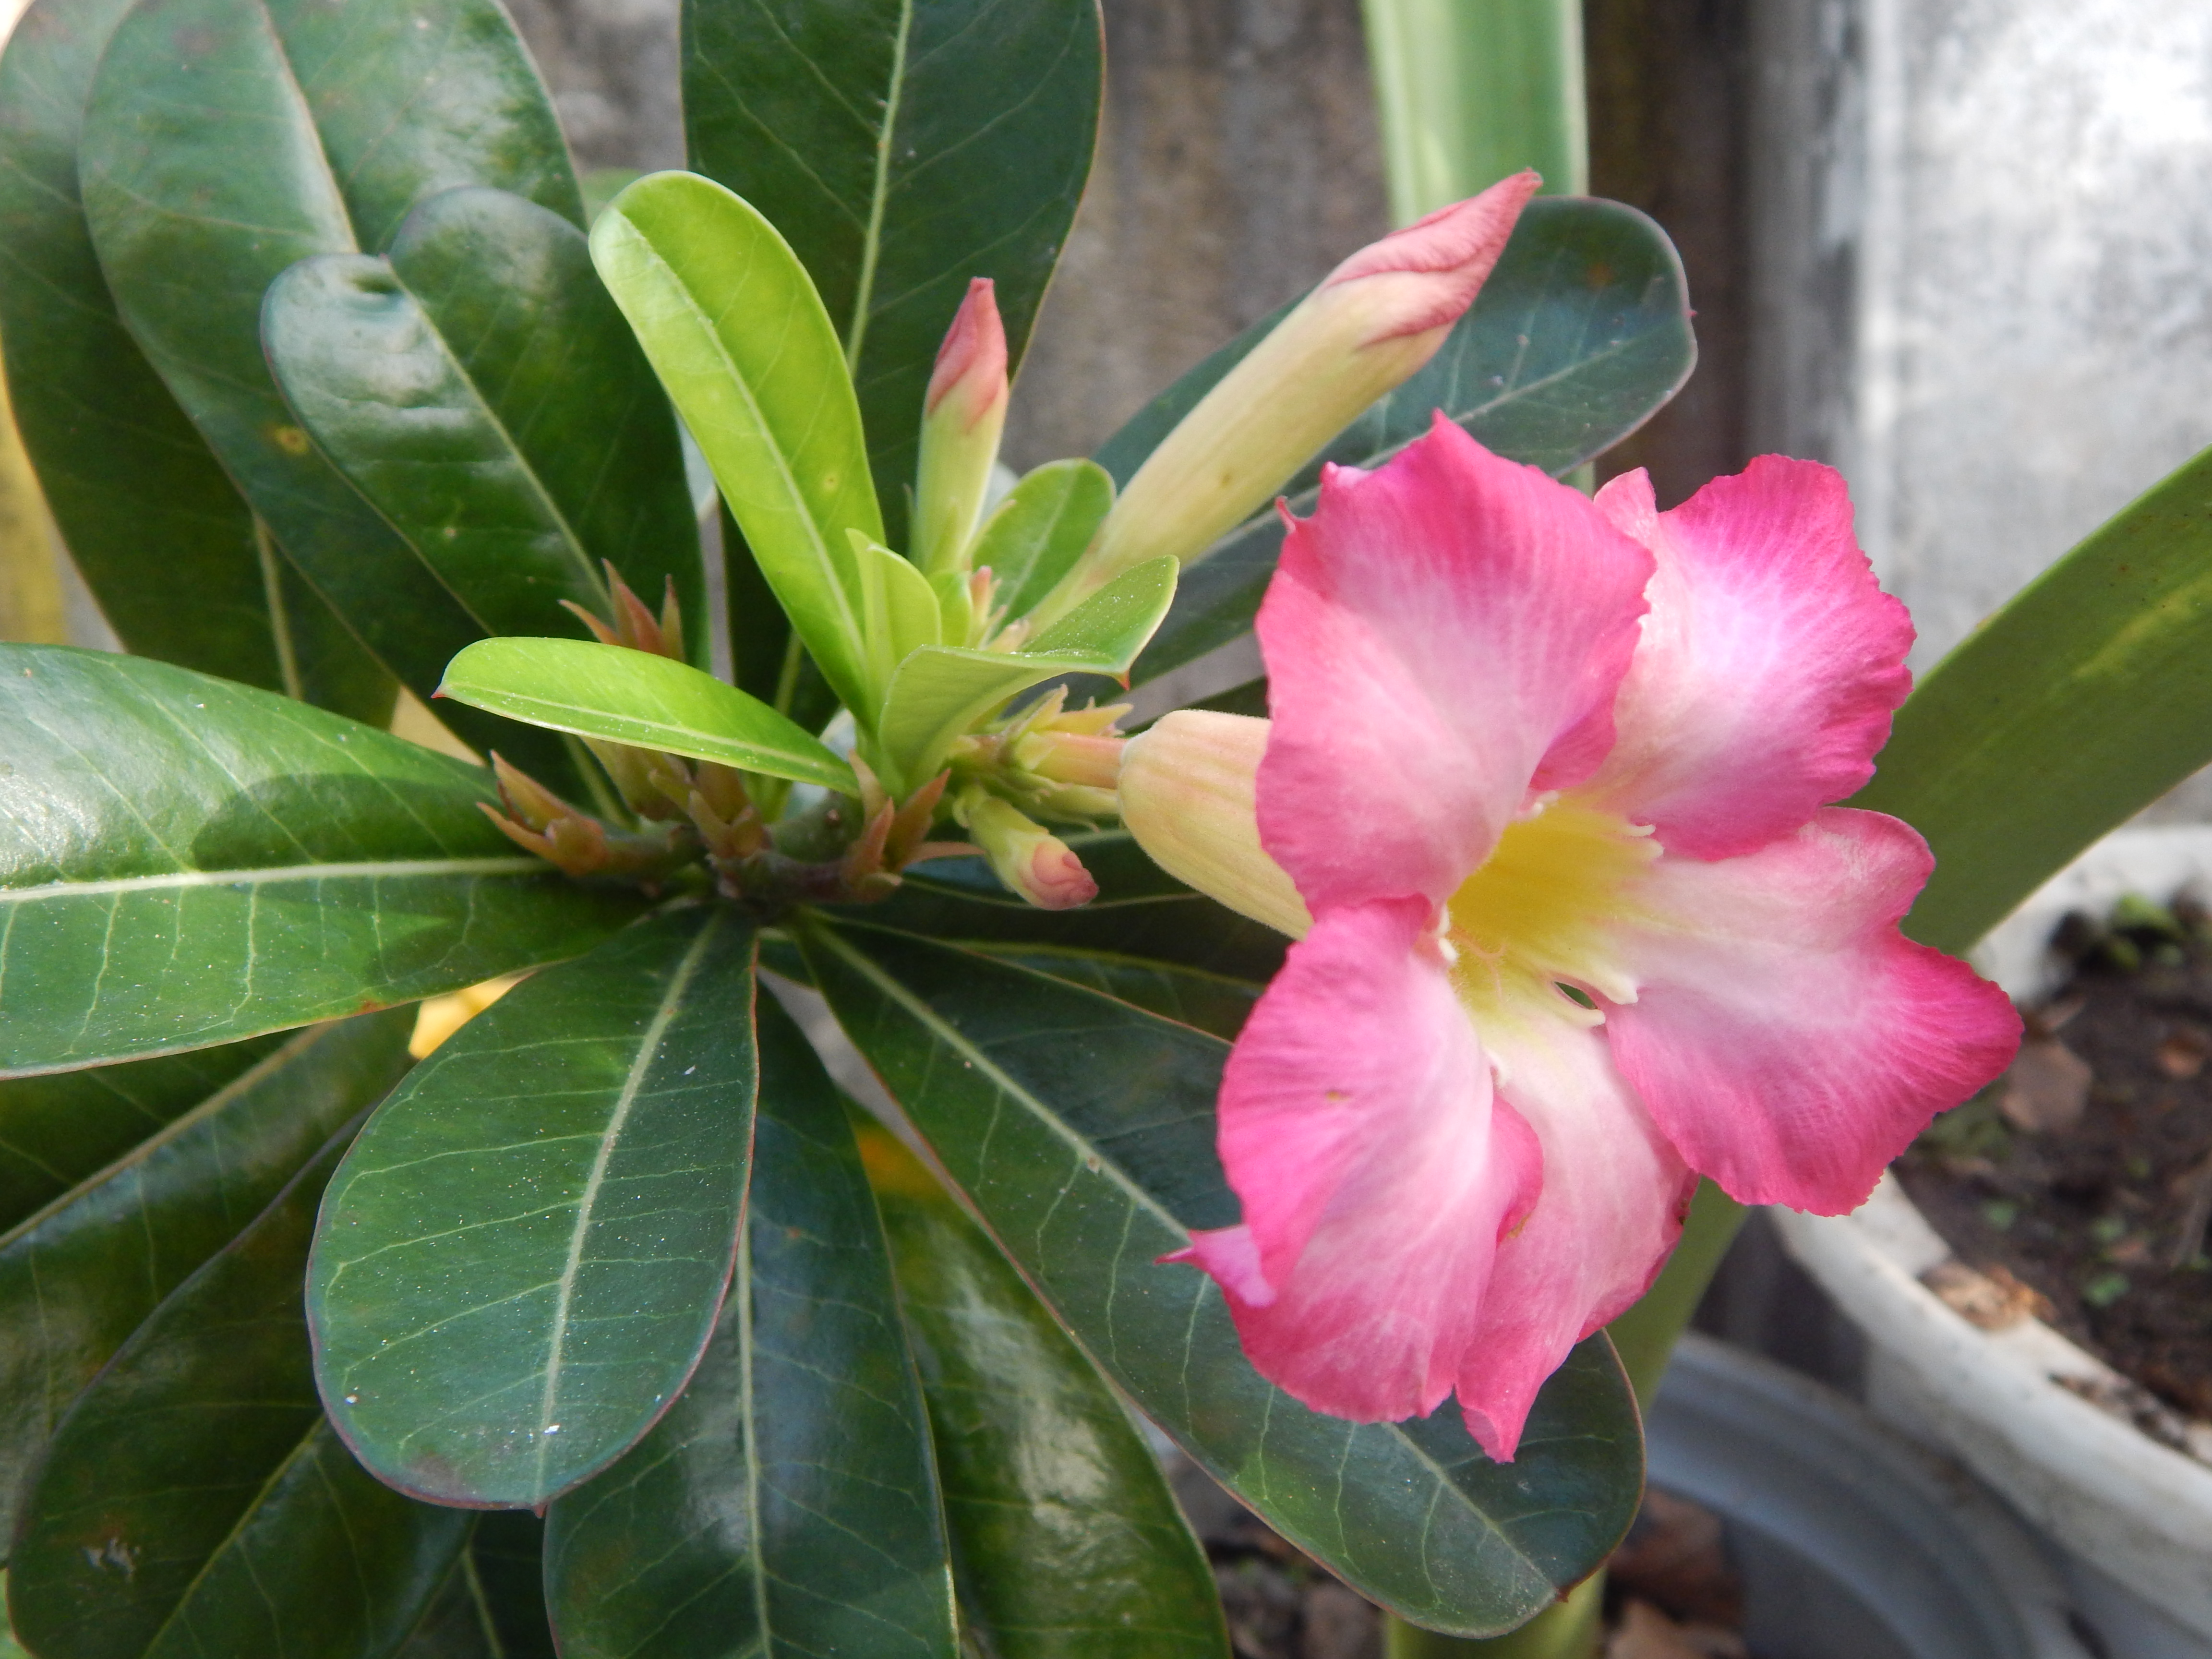
nature, flower, plant, terrestrial plant, petal, flowering plant, pink, leaf, botany, houseplant, desert rose, impatiens, plant stem, perennial plant